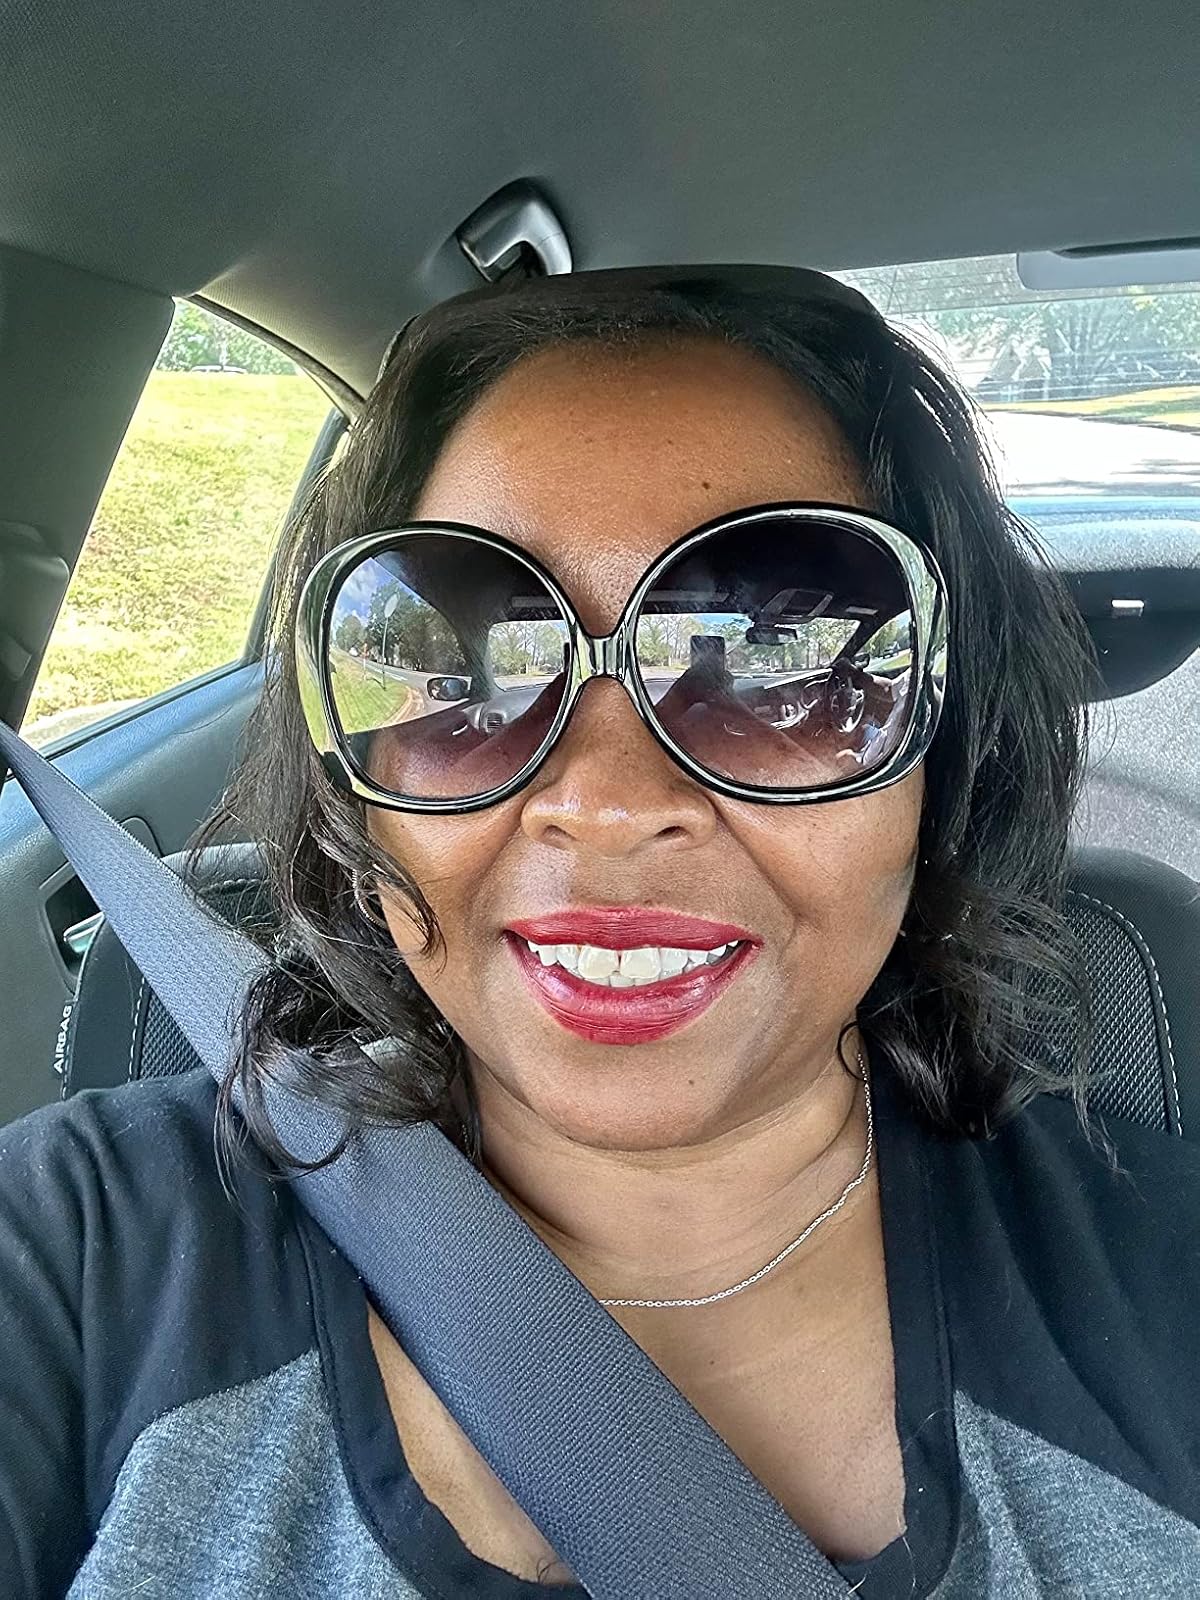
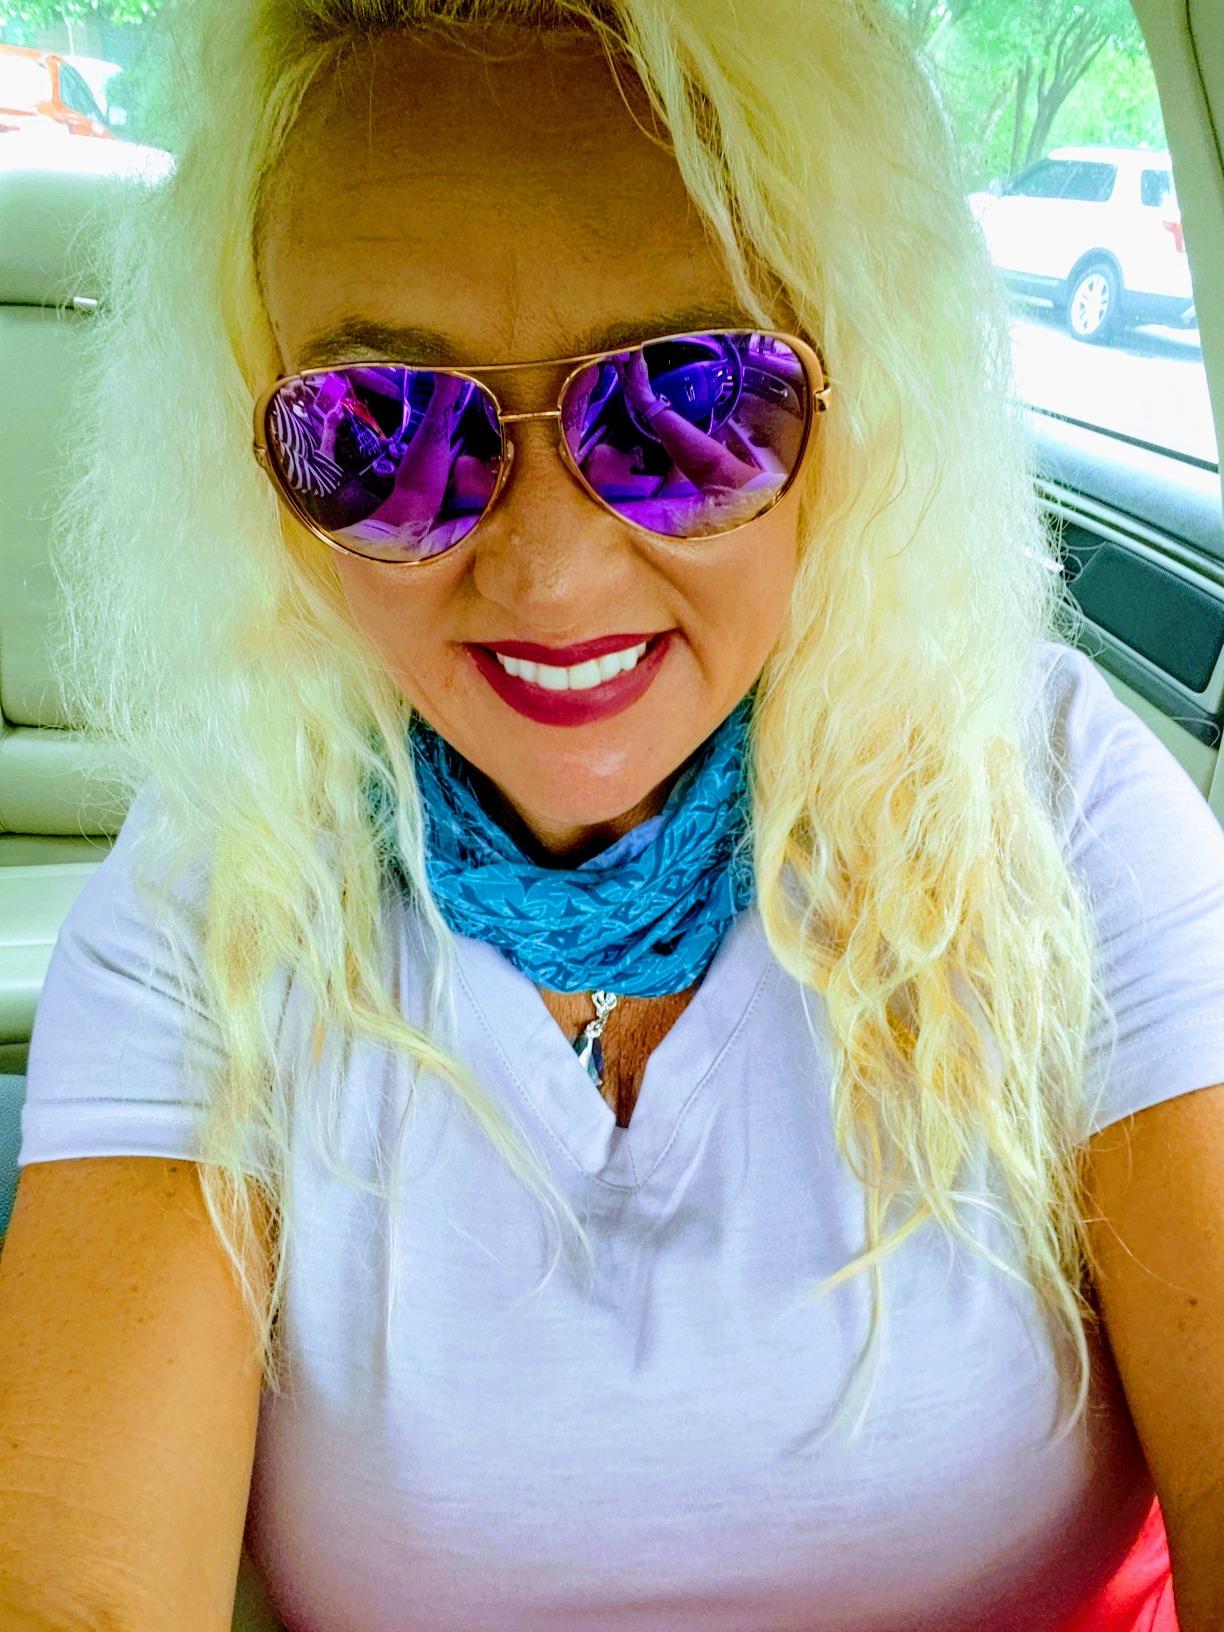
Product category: accessories_sunglasses
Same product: no